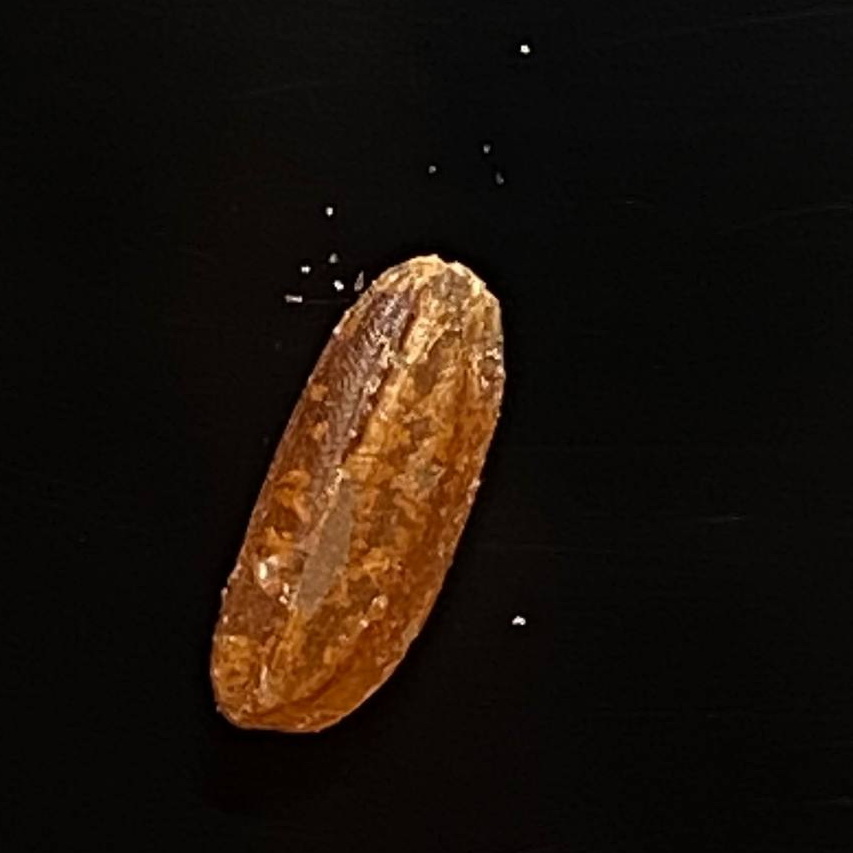
Rice variety: Ganjiya